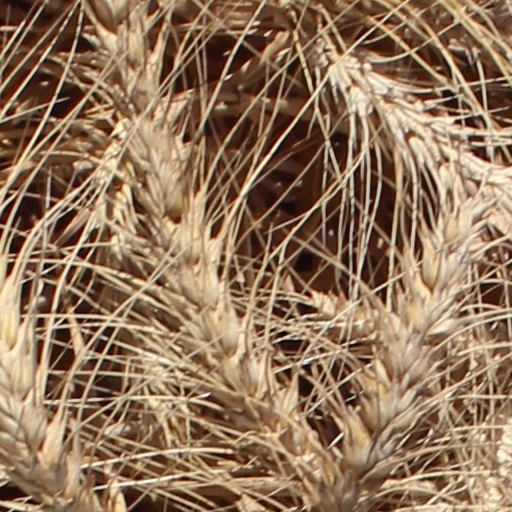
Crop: wheat